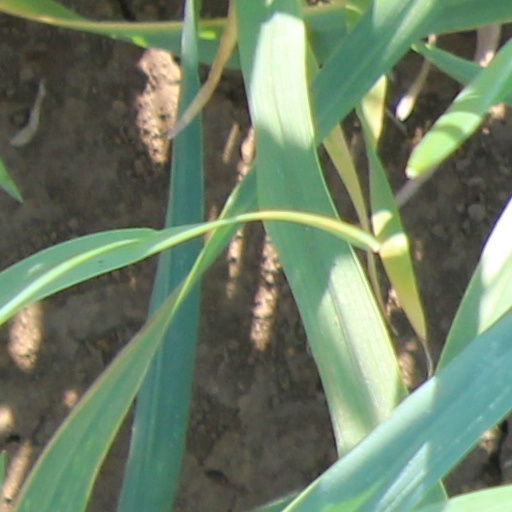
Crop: wheat